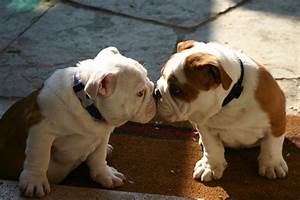
Label: dog